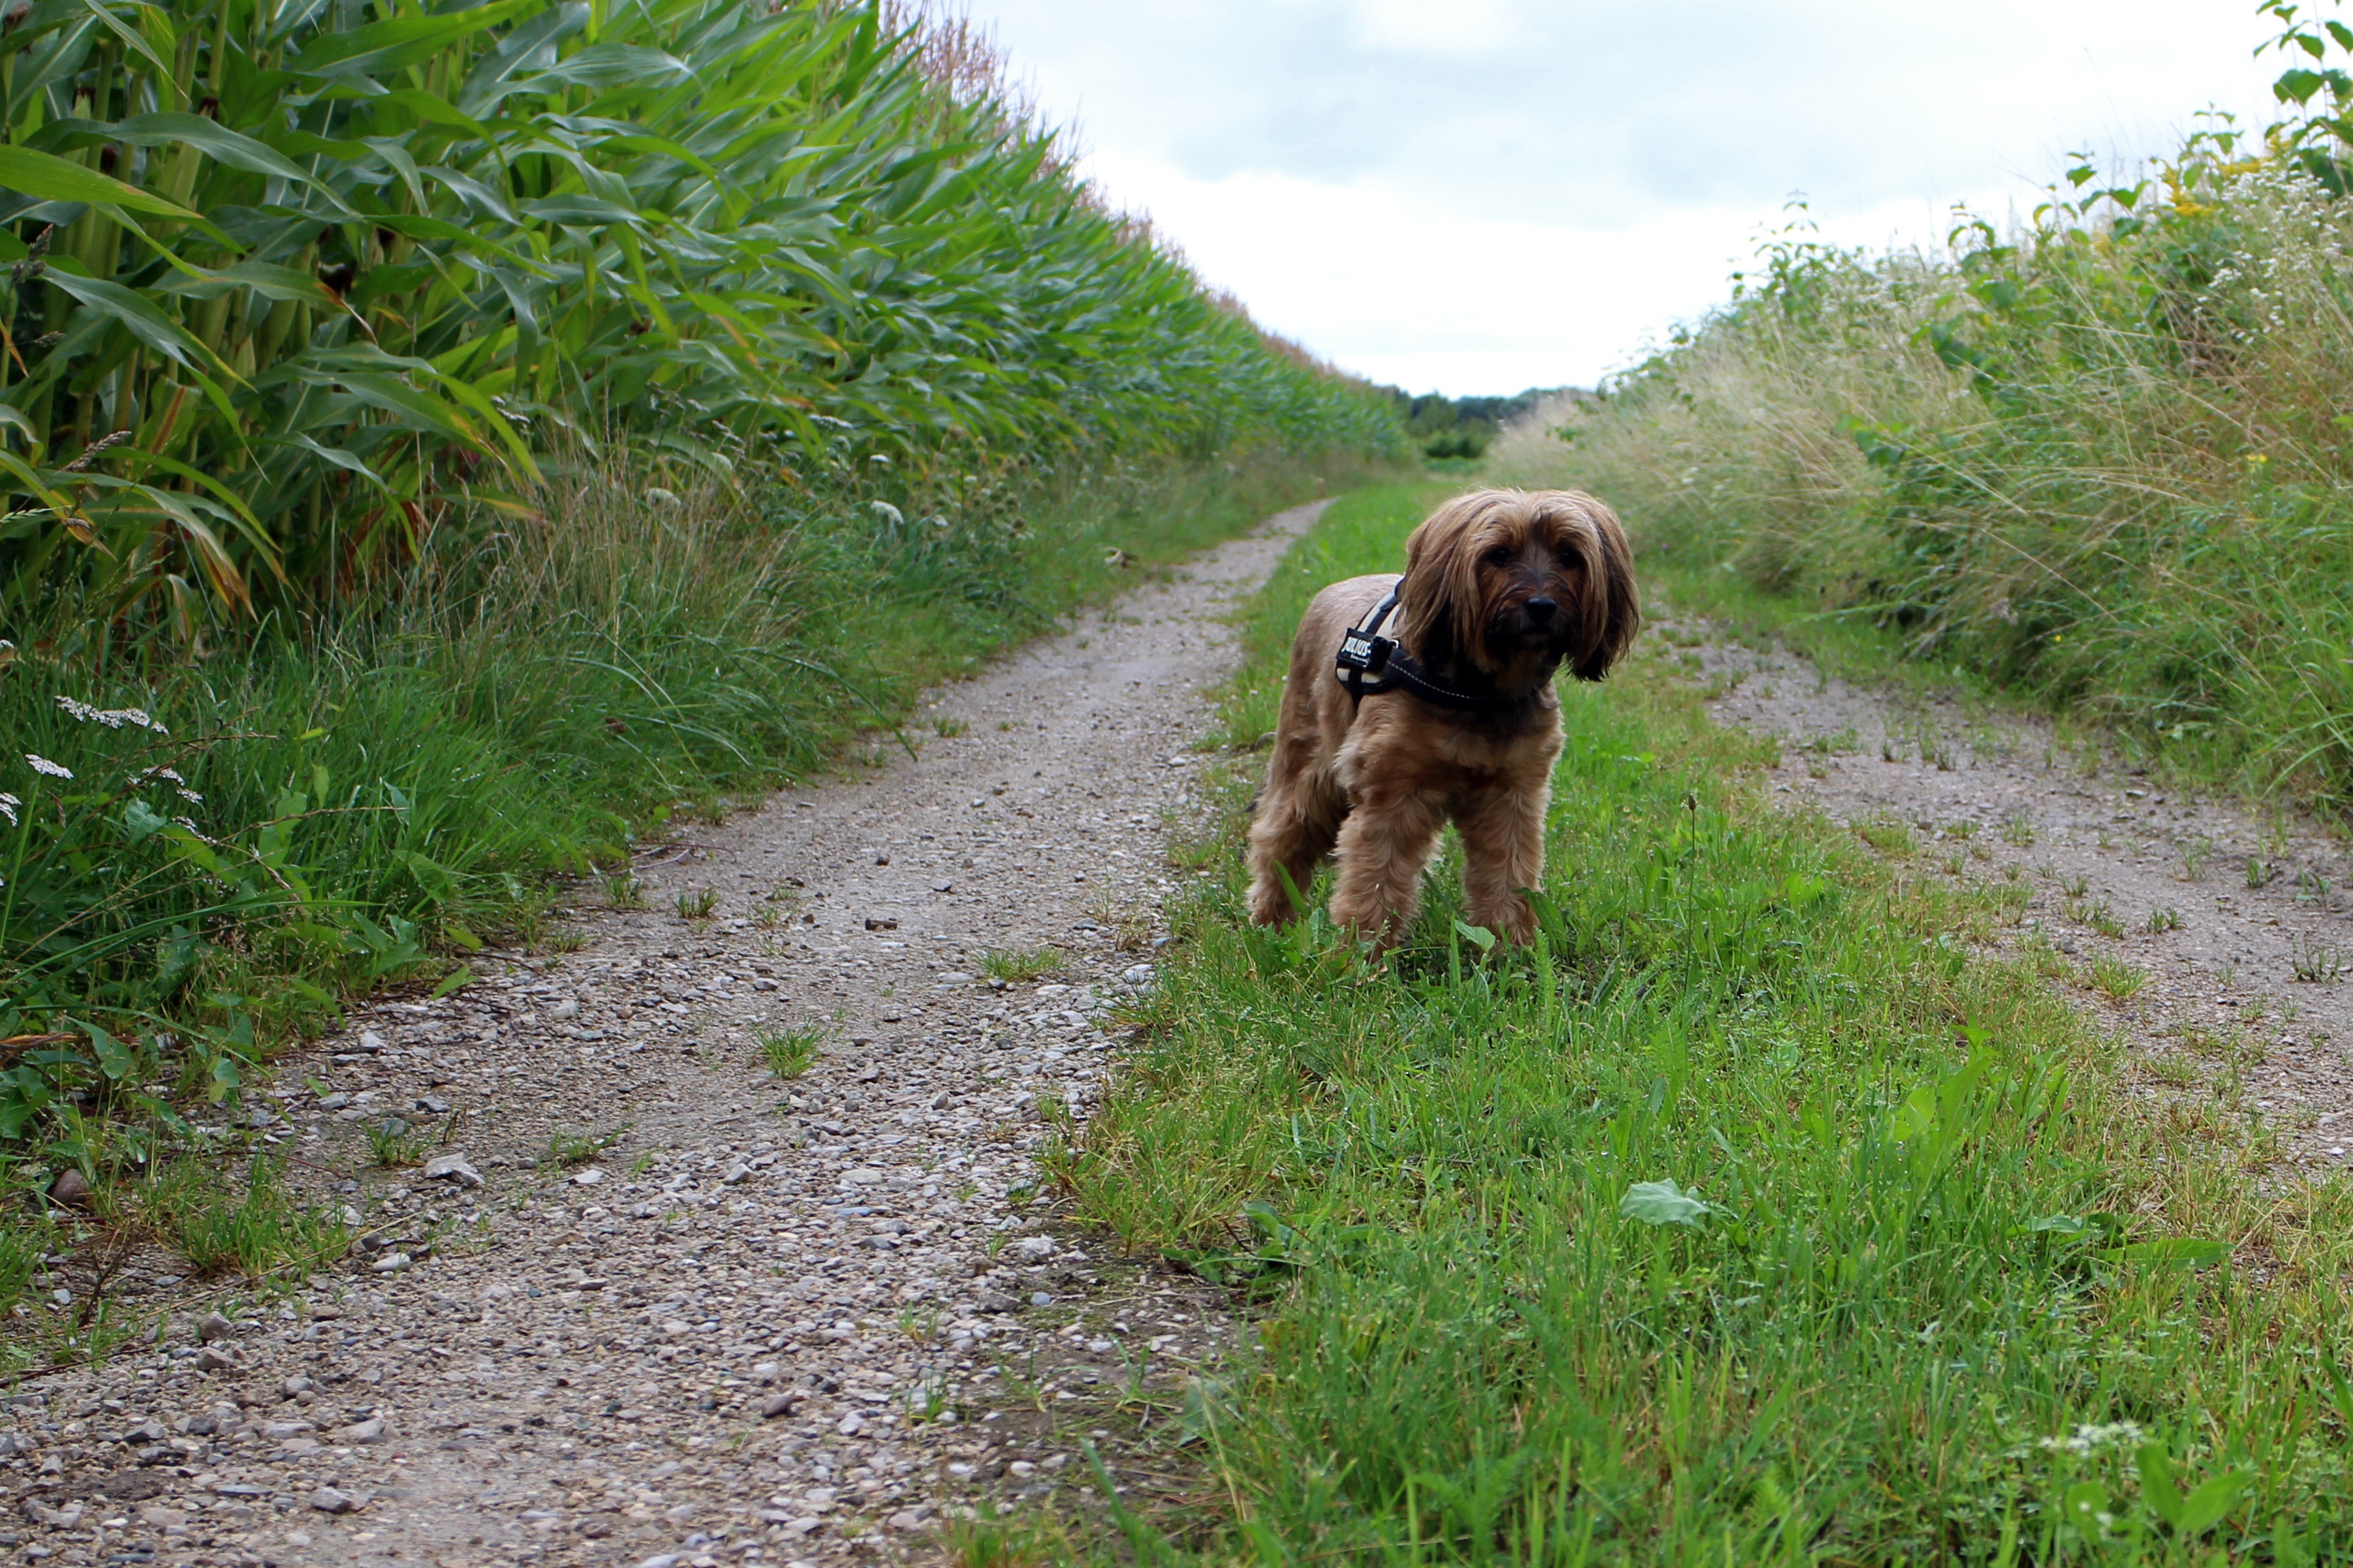
watch, nature, grass, dog, animal, mammal, stand, wait, observer, away, small dog, expect, dog like mammal